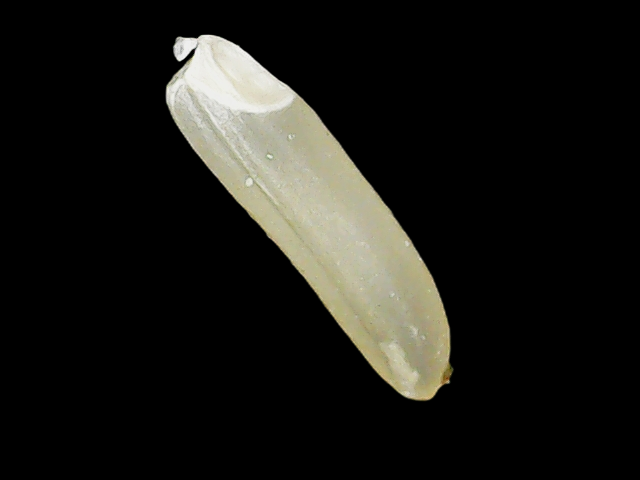
Rice variety: Binadhan25